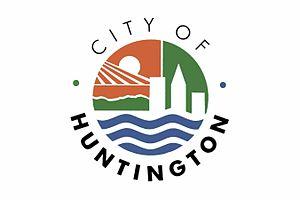
Huntington est une ville de l'État de Virginie-Occidentale située sur les rives de la rivière Ohio, aux États-Unis. Elle s’étend sur le comté de Cabell, dont elle est le siège, mais le quartier de Westmoreland déborde dans le comté de Wayne. Sa population s’élevait à 49 138 habitants lors du recensement de 2010, estimée à 46 048 habitants en 2018. C’est la deuxième ville de Virginie-Occidentale après Charleston, la capitale de l’État.